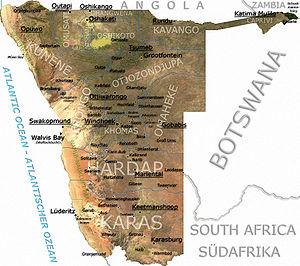
La Namibie, en forme longue la république de Namibie, est un pays situé en Afrique australe.